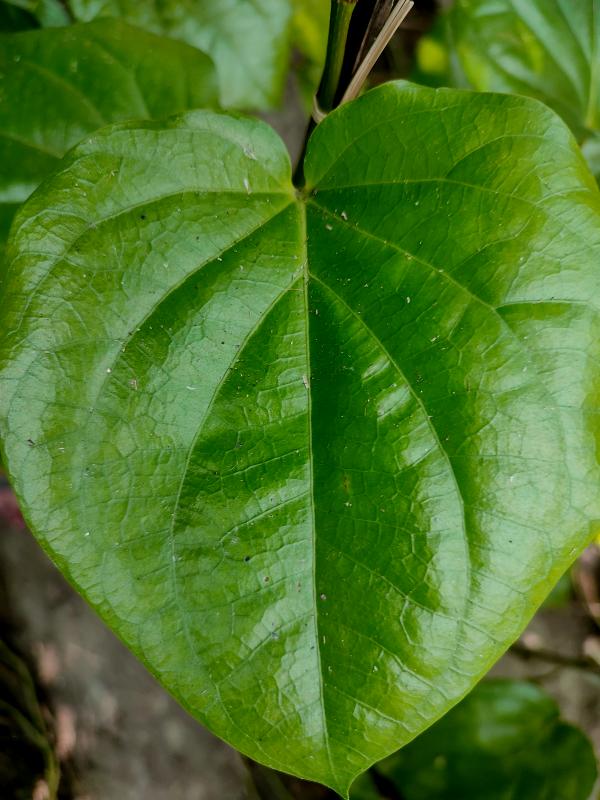
Label: Healthy_Leaf